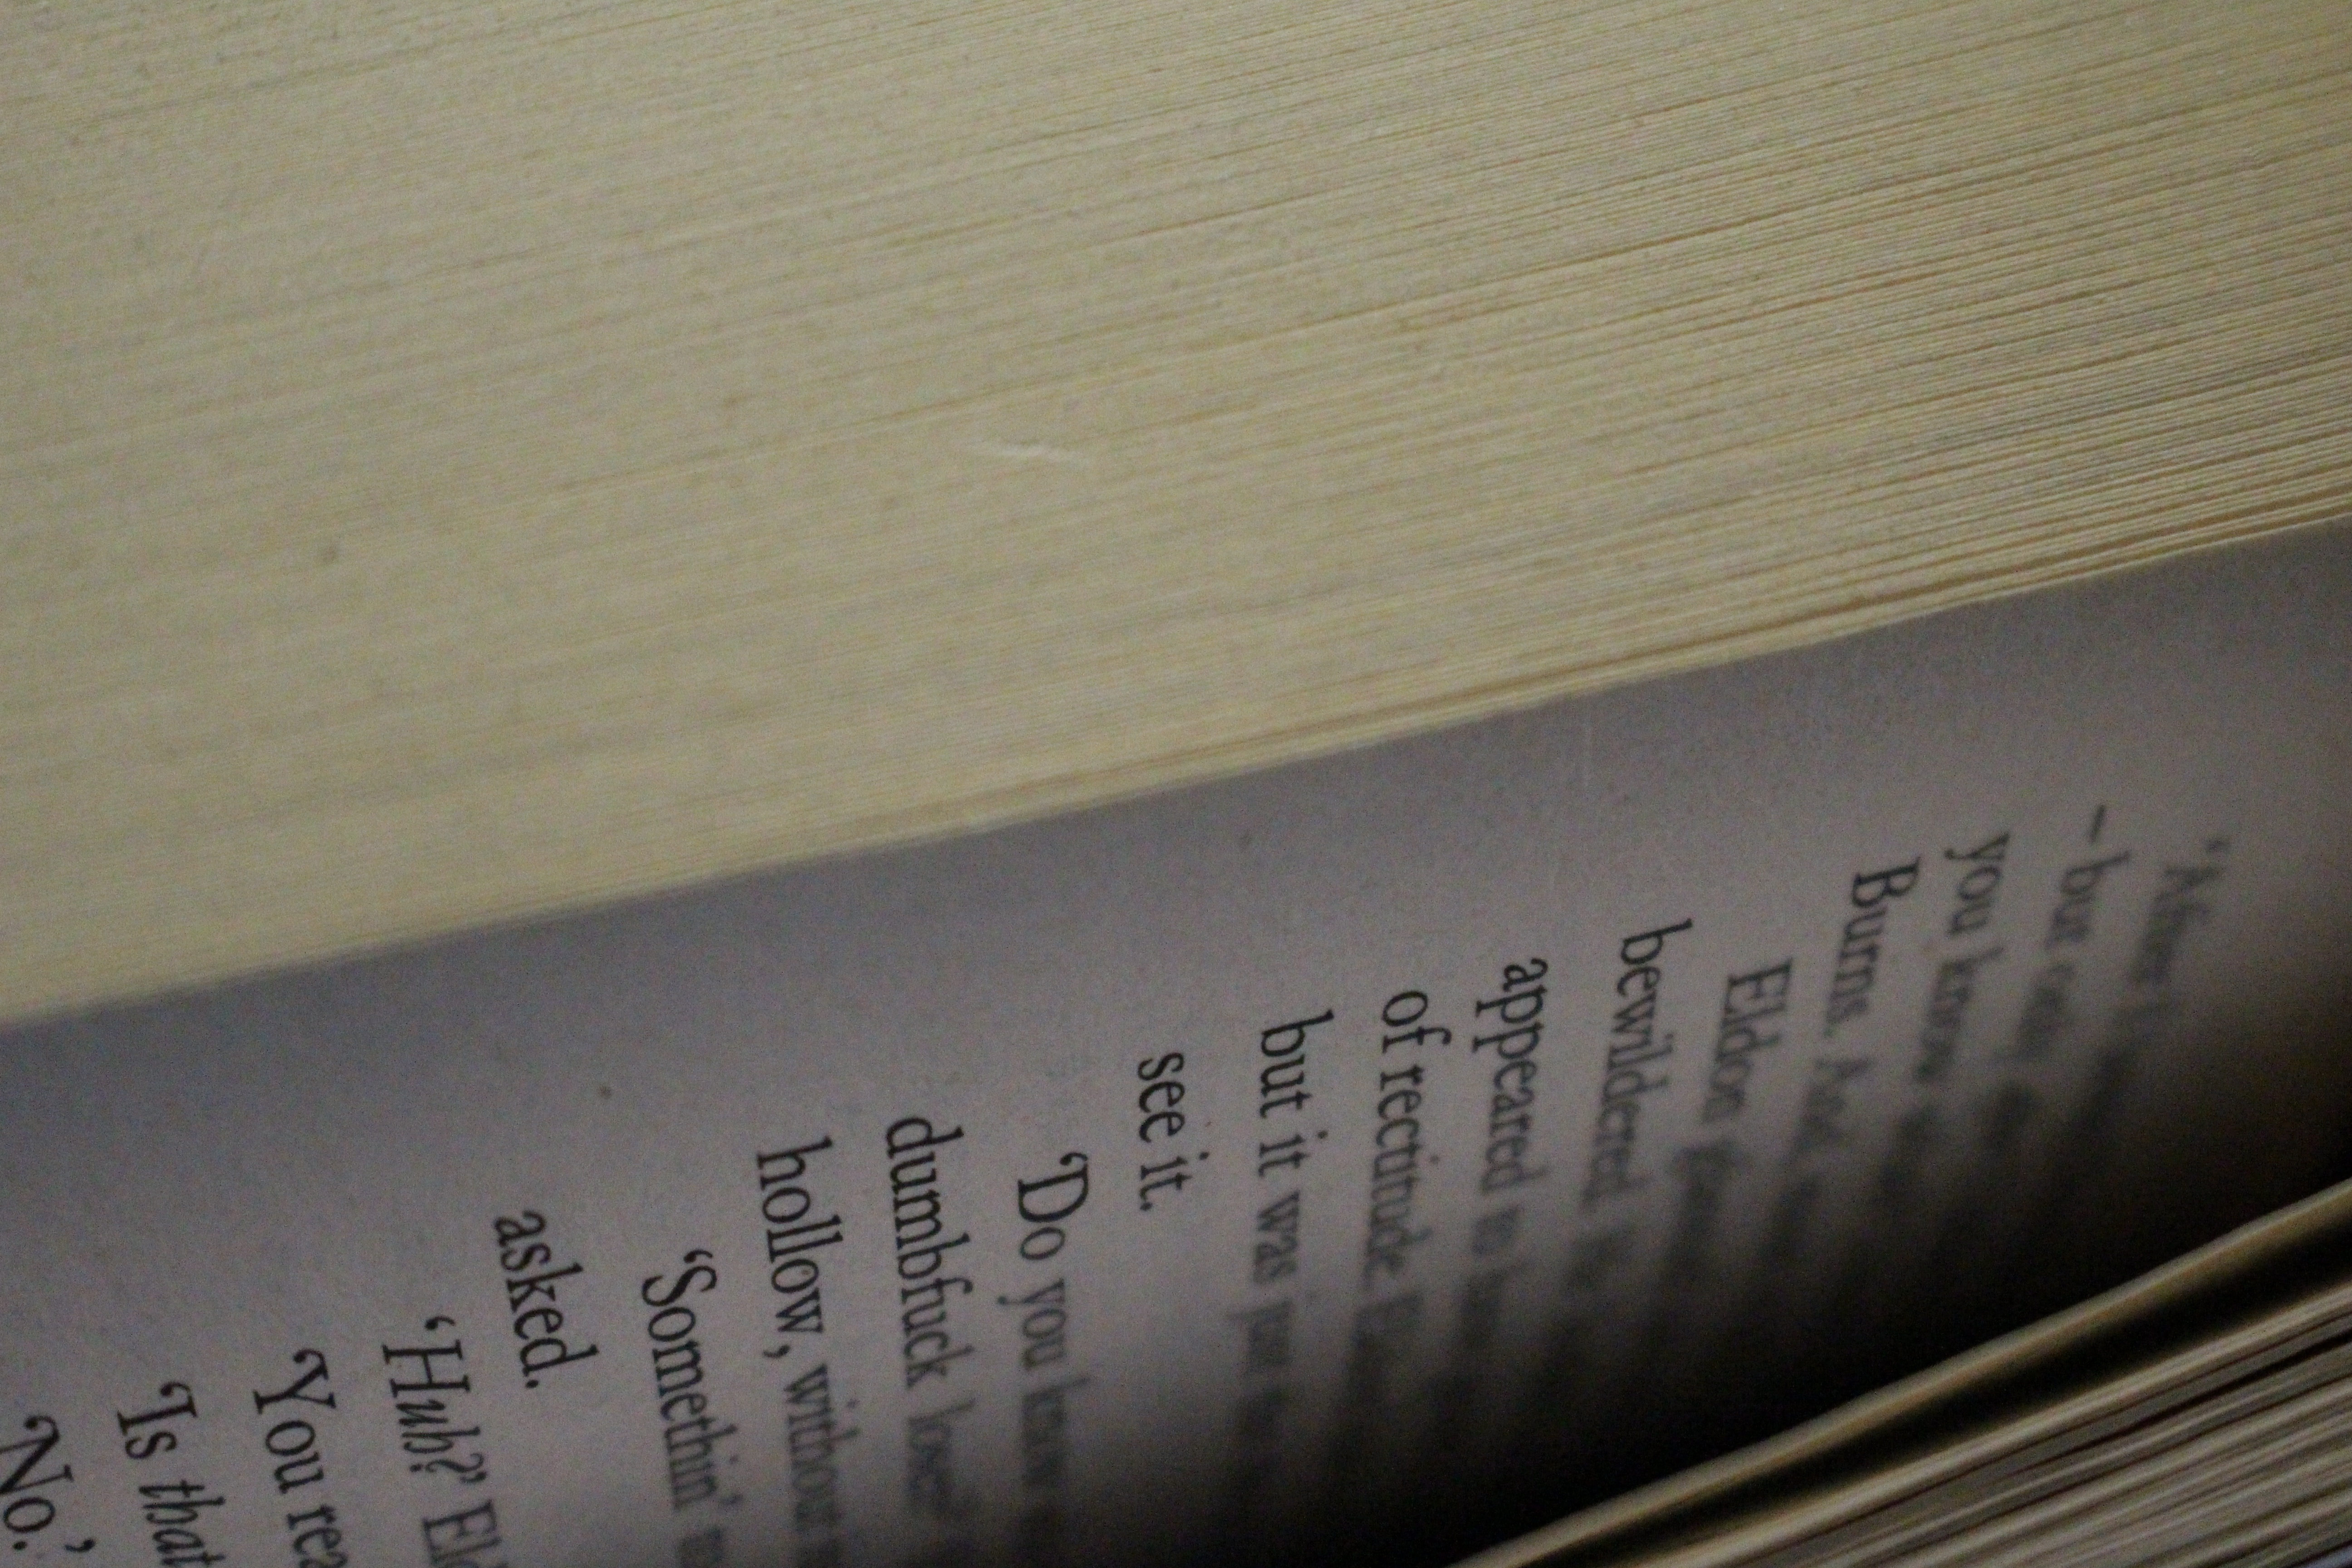
writing, book, read, wood, floor, wall, line, pages, design, text, shape, hobby, browse, plywood, window covering